Rita Bennett

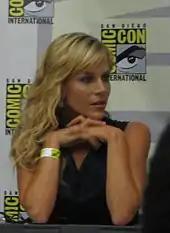
"I think we all feel so lucky to be part of a show that attracts such high caliber talent. We had Jimmy Smits come on last season, and he was amazing as Miguel Prado, and now John Lithgow is joining our cast. It blows all of us away. I think it elevates the work that's on the show, and it's inspiring to everyone."

In the second season premiere Rita takes Astor and Cody to see Paul in prison. He insists that Dexter dragged him out of Rita's house before drugging him and tipping off the police — and that if she could find his missing shoe it would prove his innocence. Rita tells him that there is no shoe, despite having found it more than a month previously. She later admits that she found the shoe, but refuses to acknowledge that Dexter is involved. That night she receives a call from the prison and learns that Paul was killed in an inmate altercation. In "Waiting to Exhale", after Paul's funeral, Rita confronts Dexter about his involvement in Paul's death, and he is forced to admit to having a heroin addiction in order to cover up his real secret. Rita threatens to leave Dexter if he does not commit to a program to deal with his "addiction". He starts attending Narcotics Anonymous meetings, where a mysterious woman named Lila Tournay (Jaime Murray) volunteers to be his sponsor. In "See-Through" Rita's visiting mother, Gail (JoBeth Williams), suspects that Dexter is hiding something from the family. In "Dex, Lies, and Videotape", Rita breaks up with Dexter after a phone call from Lila reveals, he lied to her.